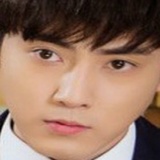
diễn viên Trương Duệ